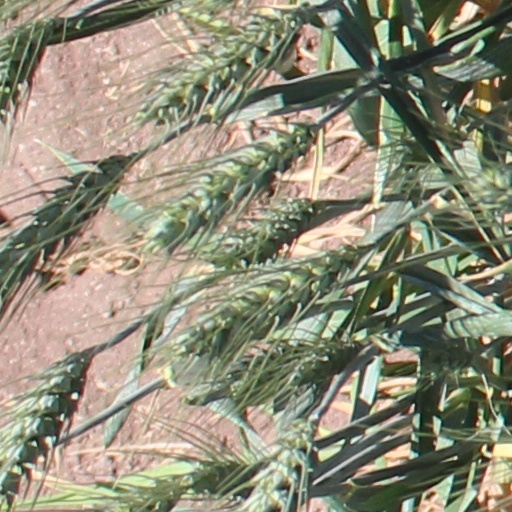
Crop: wheat